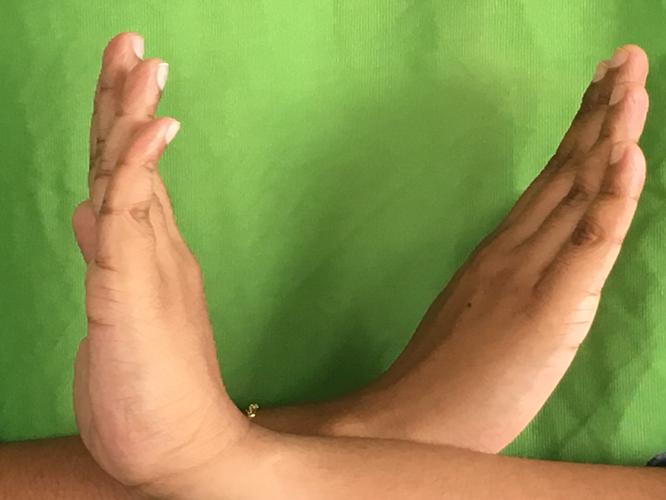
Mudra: Swastikam
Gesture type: double_hand